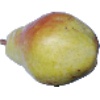
Label: pear_williams